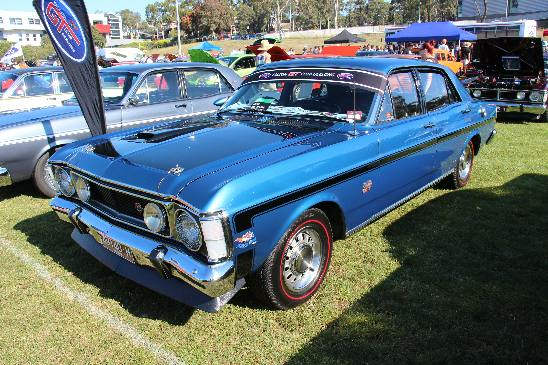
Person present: No